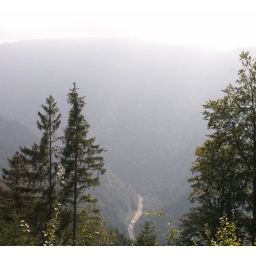
Taken from roughly above Hirshsprung in the black forest looking south down the main road.